Eric Wild (conductor)

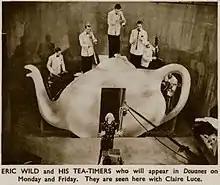
Eric Wild and His Tea-Timers July 1937

Wild returned to Toronto in the autumn of 1939 to assume a conducting position with the Canadian Broadcasting Corporation. He left that post in 1942 to become music director of the revue "Meet the Navy" where he remained through 1945. He then returned to CBC Toronto to conduct for the programs like the "Wayne and Shuster Show" and "The Alan Young Show". From 196578 he was music director of the CBC Television program "Hymn Sing" which featured a choir that occasionally performed arrangements and original music by Wild.